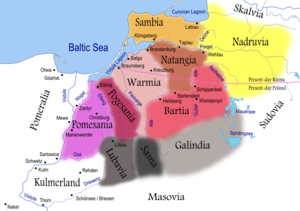
Herkus Monte était un célèbre chef natangien du Grand Soulèvement prussien contre l'ordre monastique des chevaliers teutoniques et les croisés du Nord. Le soulèvement a débuté en septembre 1260, inspiré par la défaite des chevaliers lors de la bataille de Durbe, et a duré pendant quatorze ans.
La Natangie est une région historique de la Prusse, aujourd'hui partagée entre la Pologne et la Russie.
La Sambie ou Samland est une péninsule de l'oblast de Kaliningrad en Russie, sur la côte sud-est de la mer Baltique. Elle faisait partie jusqu'en mars 1945 du district de Königsberg de la Prusse-Orientale.
La Sasna, ou Sassen, en allemand, était une région de la Prusse médiévale.
La Bataille de Krücken est un affrontement médiéval, qui a eu lieu en 1249 pendant la croisade prussienne entre les chevaliers teutoniques et les Prussiens, l'une des tribus baltes. En nombre de chevaliers tués, c'est la quatrième plus grande défaite des chevaliers teutoniques au XIIIᵉ siècle.
Les Natangiens or Notangiens sont l'un des onze clans des peuples prussiens, qui vivaient en Natangie, zone géographique qui est maintenant principalement en Russie dans l'enclave de l'Oblast de Kaliningrad.
La Pomésanie est une région historique du nord de la Pologne, située entre la Nogat et la basse Vistule à l'ouest et la Drwęca à l'est. Elle est située autour des villes modernes d'Elbląg et de Malbork. Son nom a été formé d’après le mot prussien, « pomedie » qui désigne une limite à travers une forêt.
Les Borusses ou Prussiens étaient un peuple balte habitant le pourtour sud-est de la mer Baltique, entre la Vistule et le Niémen.
Le diocèse de Culm ou de Chełmno était un diocèse catholique dans le pays de Chełmno, fondé en Prusse-orientale le 29 juillet 1243 et dissous le 25 mars 1992 dans le diocèse de Pelplin.
Bartoszyce est une ville de la voïvodie de Varmie-Mazurie, dans le nord de la Pologne. Sa population s'élevait à 24 602 habitants en 2013.
L' évêché de Pomésanie a été un diocèse catholique dans les régions prussiennes de Pomésanie et de Pogésanie administrées par l'ordre Teutonique, en Prusse-orientale, puis dans le royaume de Pologne jusqu'au XVIᵉ siècle. Il est devenu un diocèse luthérien en 1523. Un siège titulaire catholique de Pomésanie a été créé en octobre 2014.
Le nadruvien était un dialecte du vieux-prussien, une langue éteinte appartenant au groupe balte occidental des langues indo-européennes. Il était parlé par les Nadruviens de la Nadruvie, le clan le plus puissant des Borusses.
Le vieux-prussien ou borusse est une langue appartenant au groupe balte des langues indo-européennes, pratiquement éteinte à la suite de la conquête des chevaliers teutoniques, à la minorisation des Vieux-Prussiens et à leur assimilation successive. Néanmoins, avant 1945, il subsistait, au sein du dialecte régional de Prusse orientale des mots issus du vieux-prussien.
Le soulèvement prussien est constitué par deux soulèvements majeurs et trois soulèvements plus réduits des peuples prussiens anciens, contre les chevaliers teutoniques, qui se déroulèrent au XIIIᵉ siècle, durant les Croisades baltes. Les croisés, soutenus par les papes et les chrétiens d'Europe, pensaient conquérir et convertir les prussiens « païen ». Pendant les dix premières années de la croisade, cinq des sept principaux clans prussiens passèrent sous le contrôle des chevaliers teutoniques, bien moins nombreux. Toutefois les Prussiens se soulevèrent contre leurs conquérants à 5 occasions.